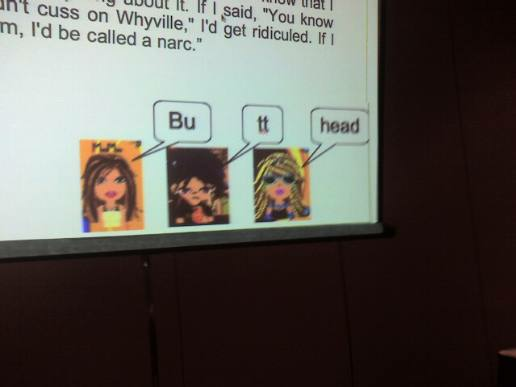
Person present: No